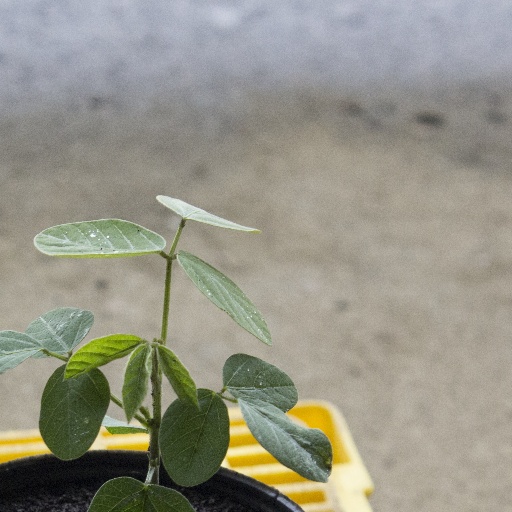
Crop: soybean